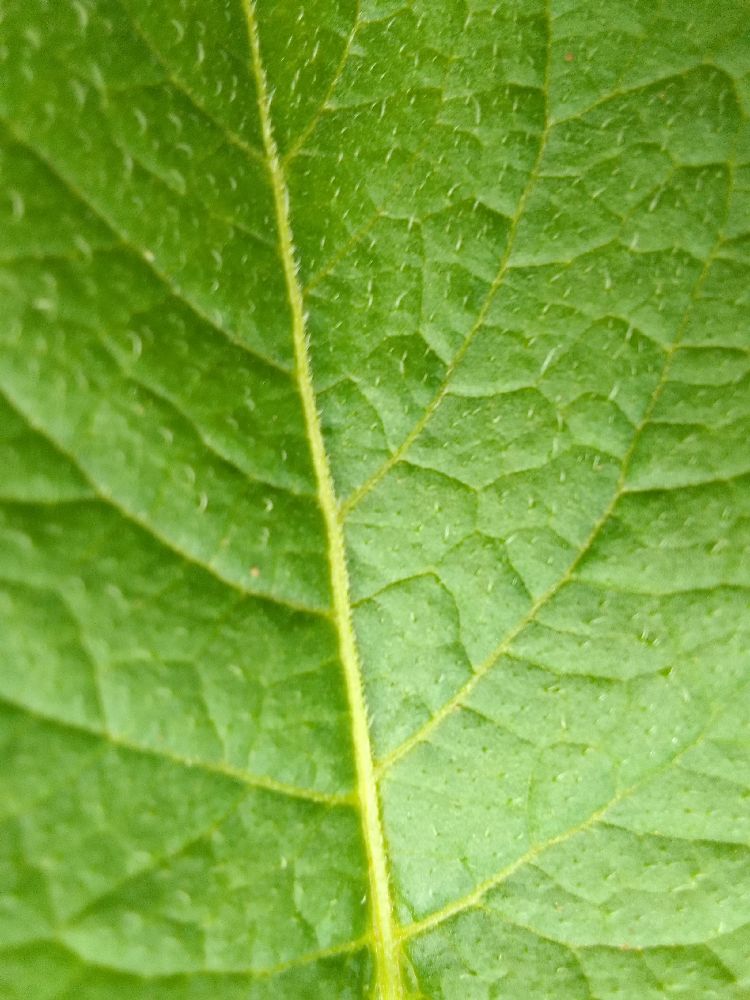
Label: Healthy